Mother Night

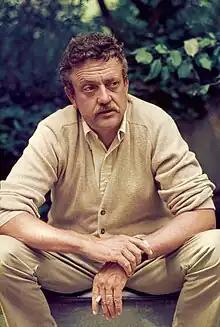
A 1965 photograph of Vonnegut by Bernard Gotfryd

The novel is framed as the memoir of Howard W. Campbell, Jr. He is writing it while imprisoned and waiting for his war crimes trial for his actions as a Nazi propagandist. Campbell, an American who moved to Germany with his parents at age 11, recounts his childhood as the Nazi Party is consolidating its power. Instead of leaving the country with his parents, Campbell continues his career as a playwright, his only social contacts being Nazis. Being of sufficiently ″Aryan″ heritage, Campbell becomes a member of the party in name only. He is politically apathetic, caring only for his art and his wife Helga, who is also the starring actress in all of his plays.